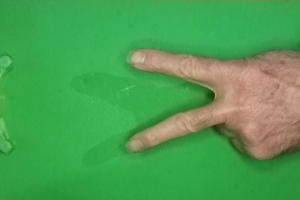
Label: scissors